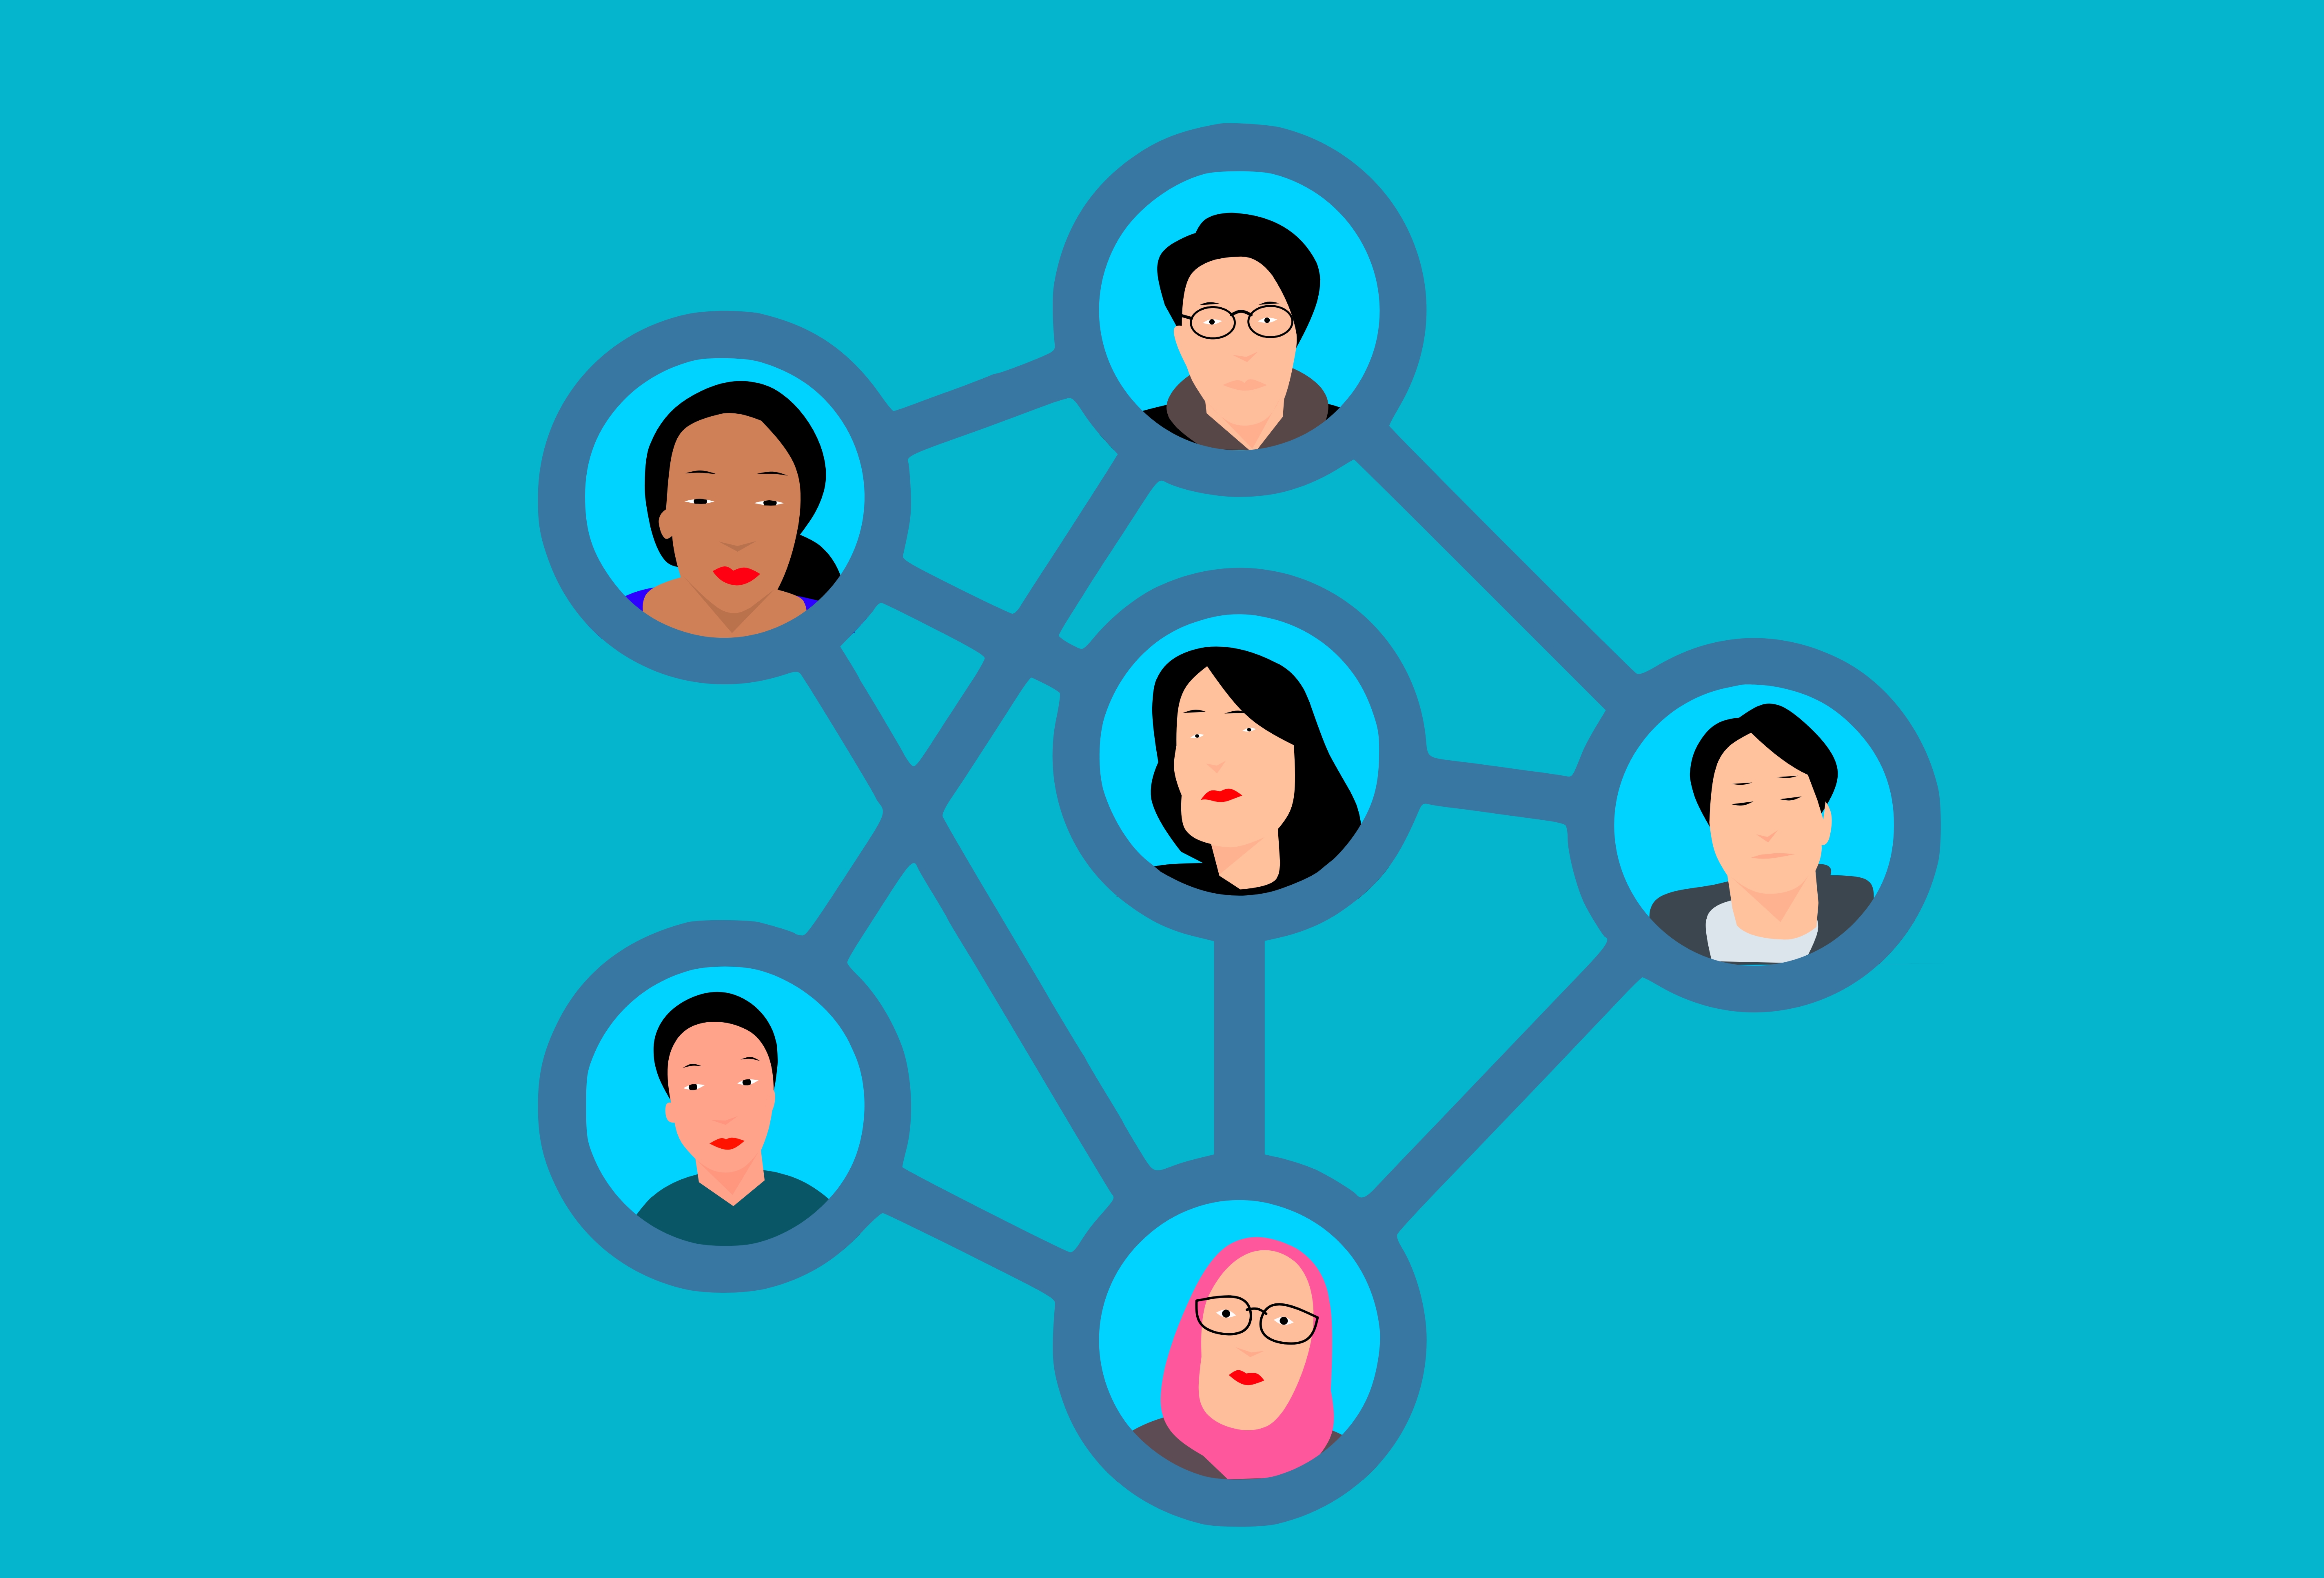
network, people, business, icon, social, friend, technology, concept, management, net, leader, corporation, marketing, community, society, team, connection, organization, communication, networking, crowd, company, connect, blue, turquoise, cartoon, illustration, graphic design, games, art